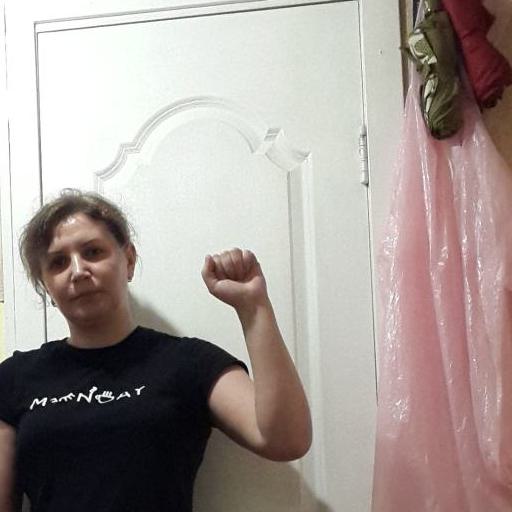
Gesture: fist